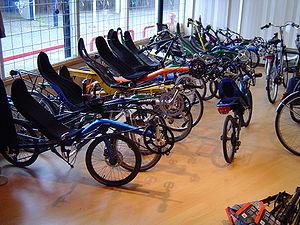
Un magasin de vélos couchés en Nijmegen
Un vélo couché, aussi appelé vélo horizontal, vélorizontal ou « vélo Vélocar », est un véhicule à propulsion humaine conçu de façon telle que le conducteur soit en position allongée pour pédaler. Le pédalier est donc situé à l'avant du vélo, et la selle est remplacée par un siège où le dos est appuyé. La roue avant est souvent plus petite. Le guidon se trouve soit au-dessus des genoux, soit sous les fesses.